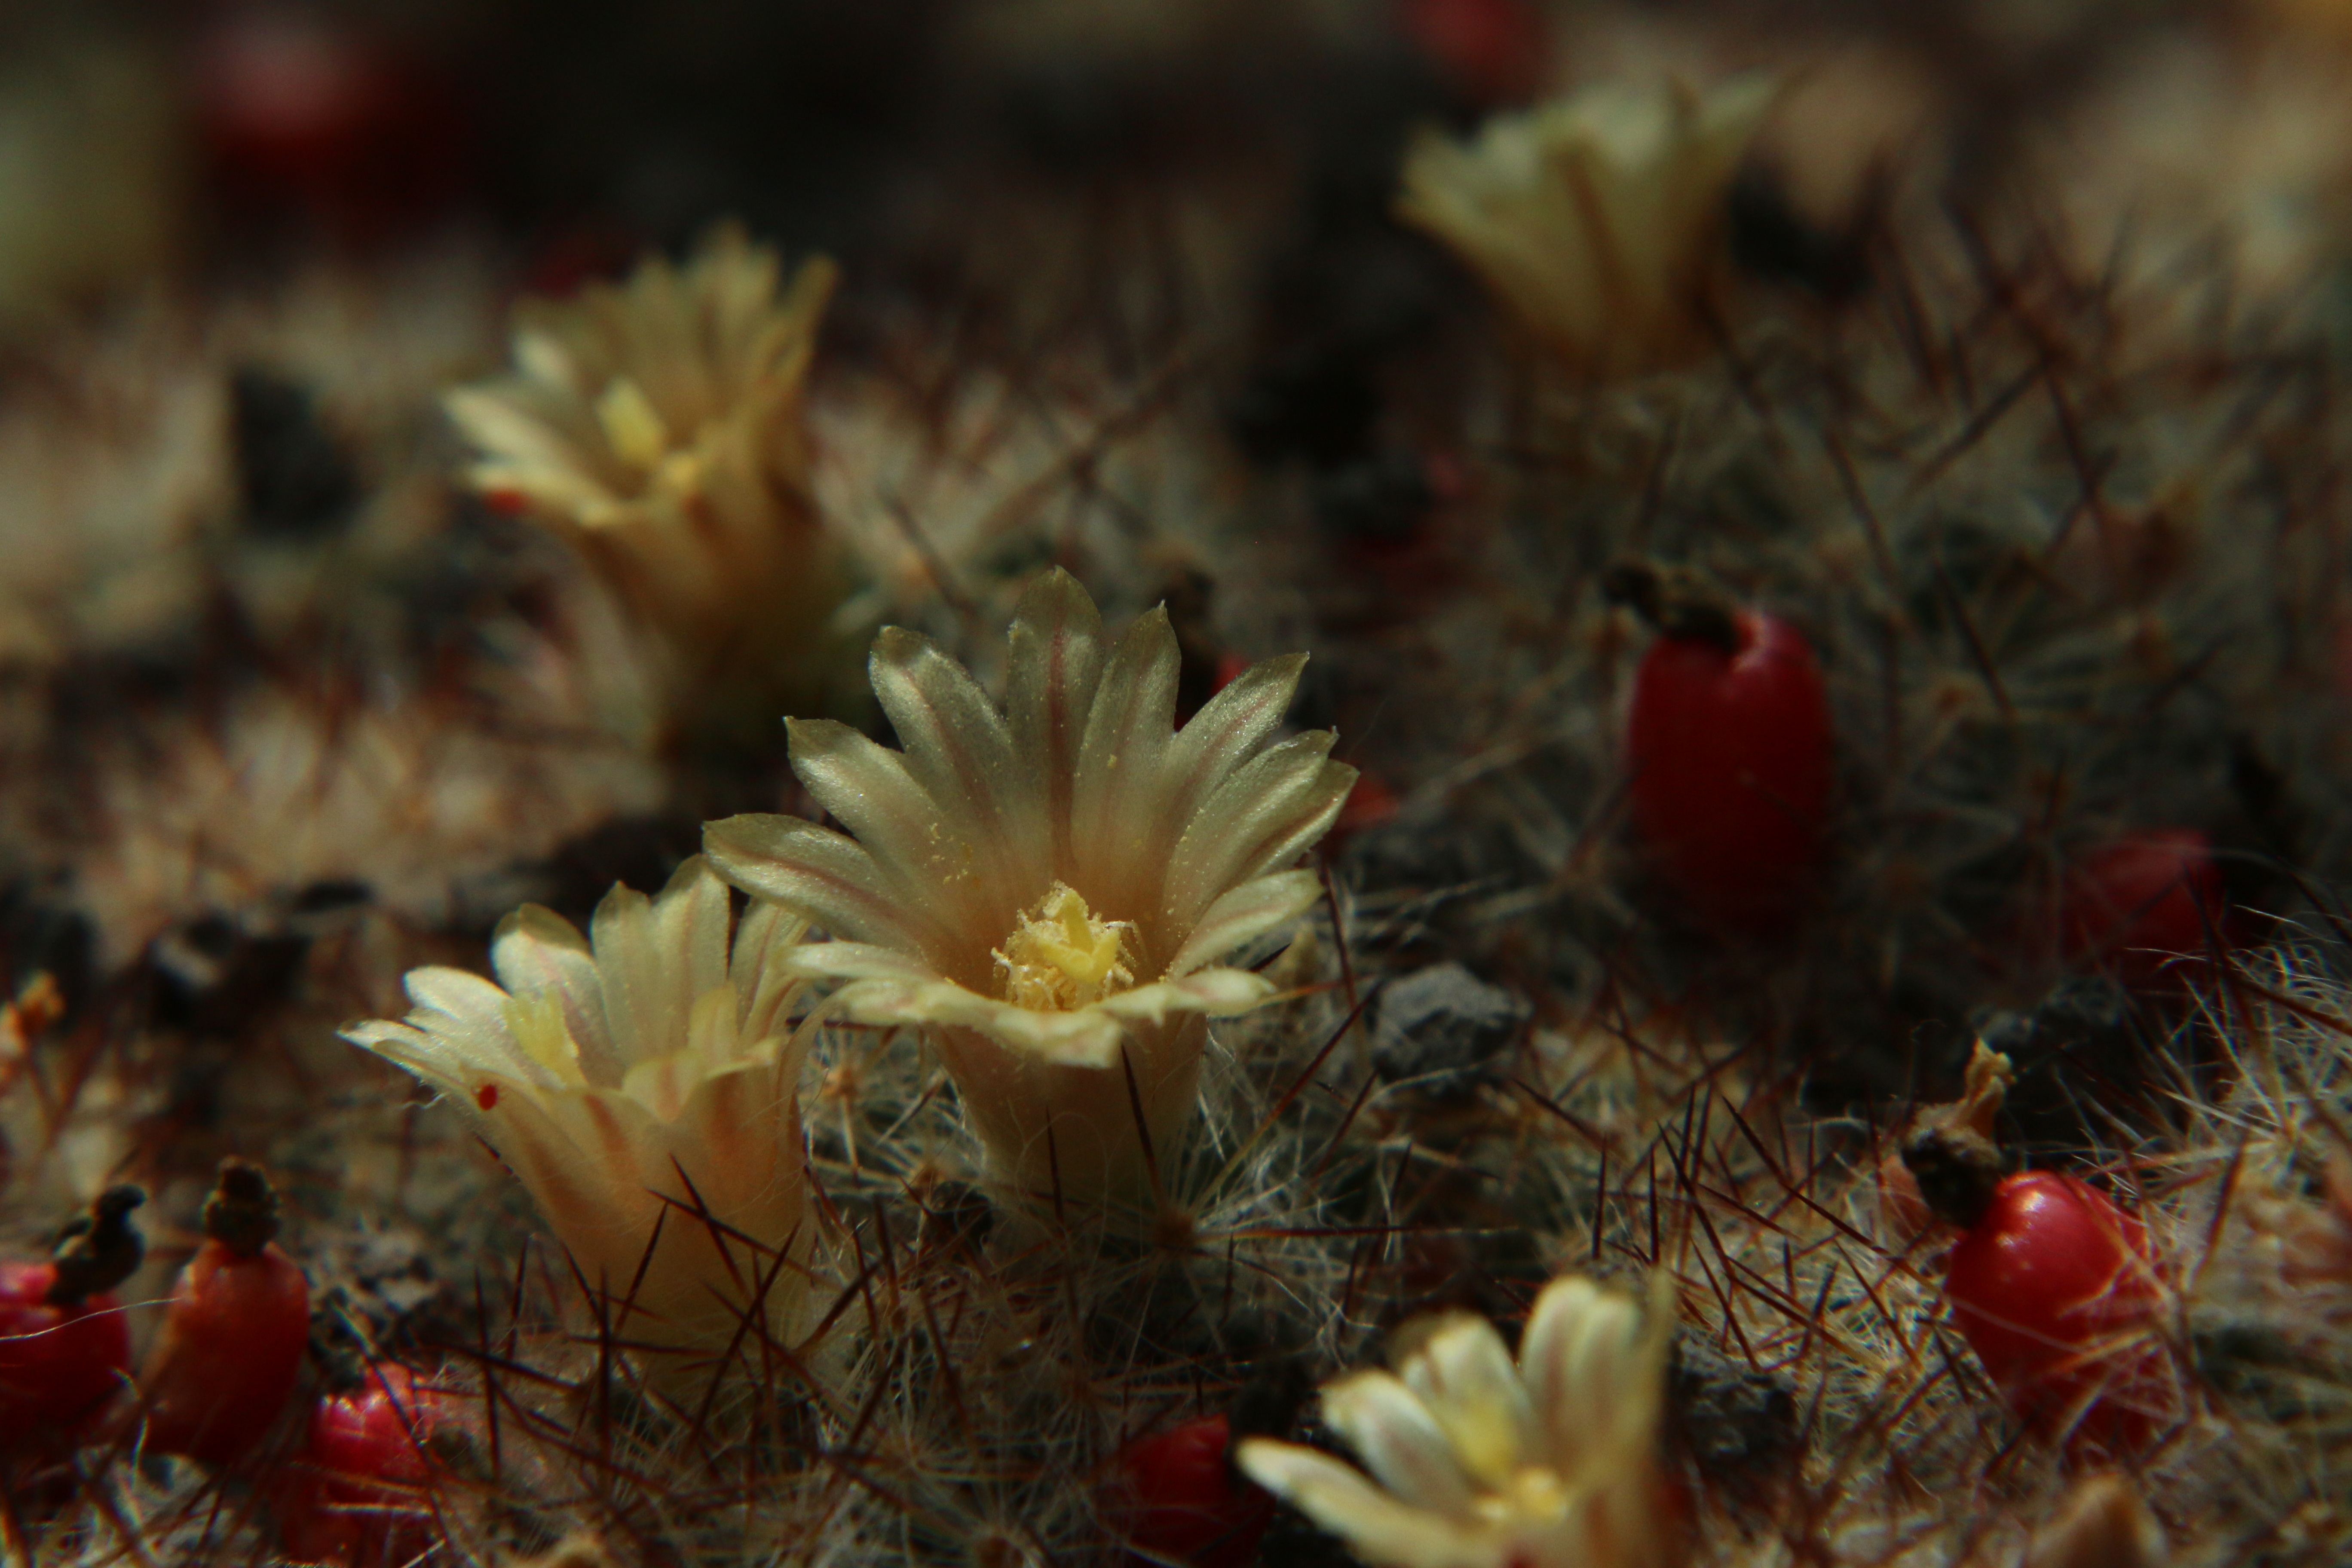
nature, cactus, plant, flower, autumn, botany, close, flora, fauna, flowers, close up, macro photography, flowering plant, cactus flower, land plant, thorns spines and prickles